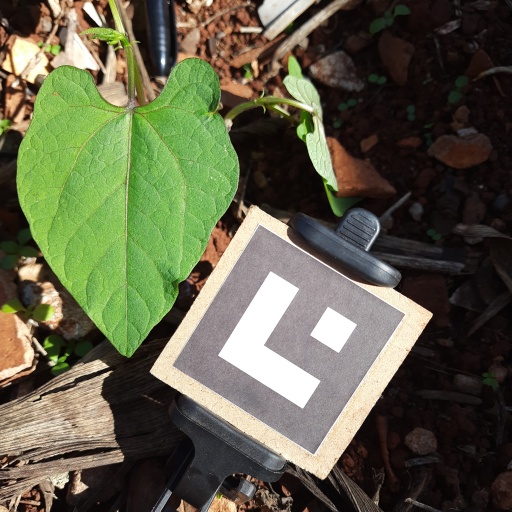
Observations: wavy surface, no eating holes, under sunlight